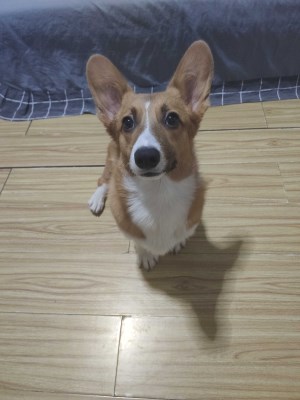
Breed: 2909-n000116-Cardigan